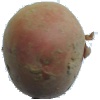
Label: red_potato